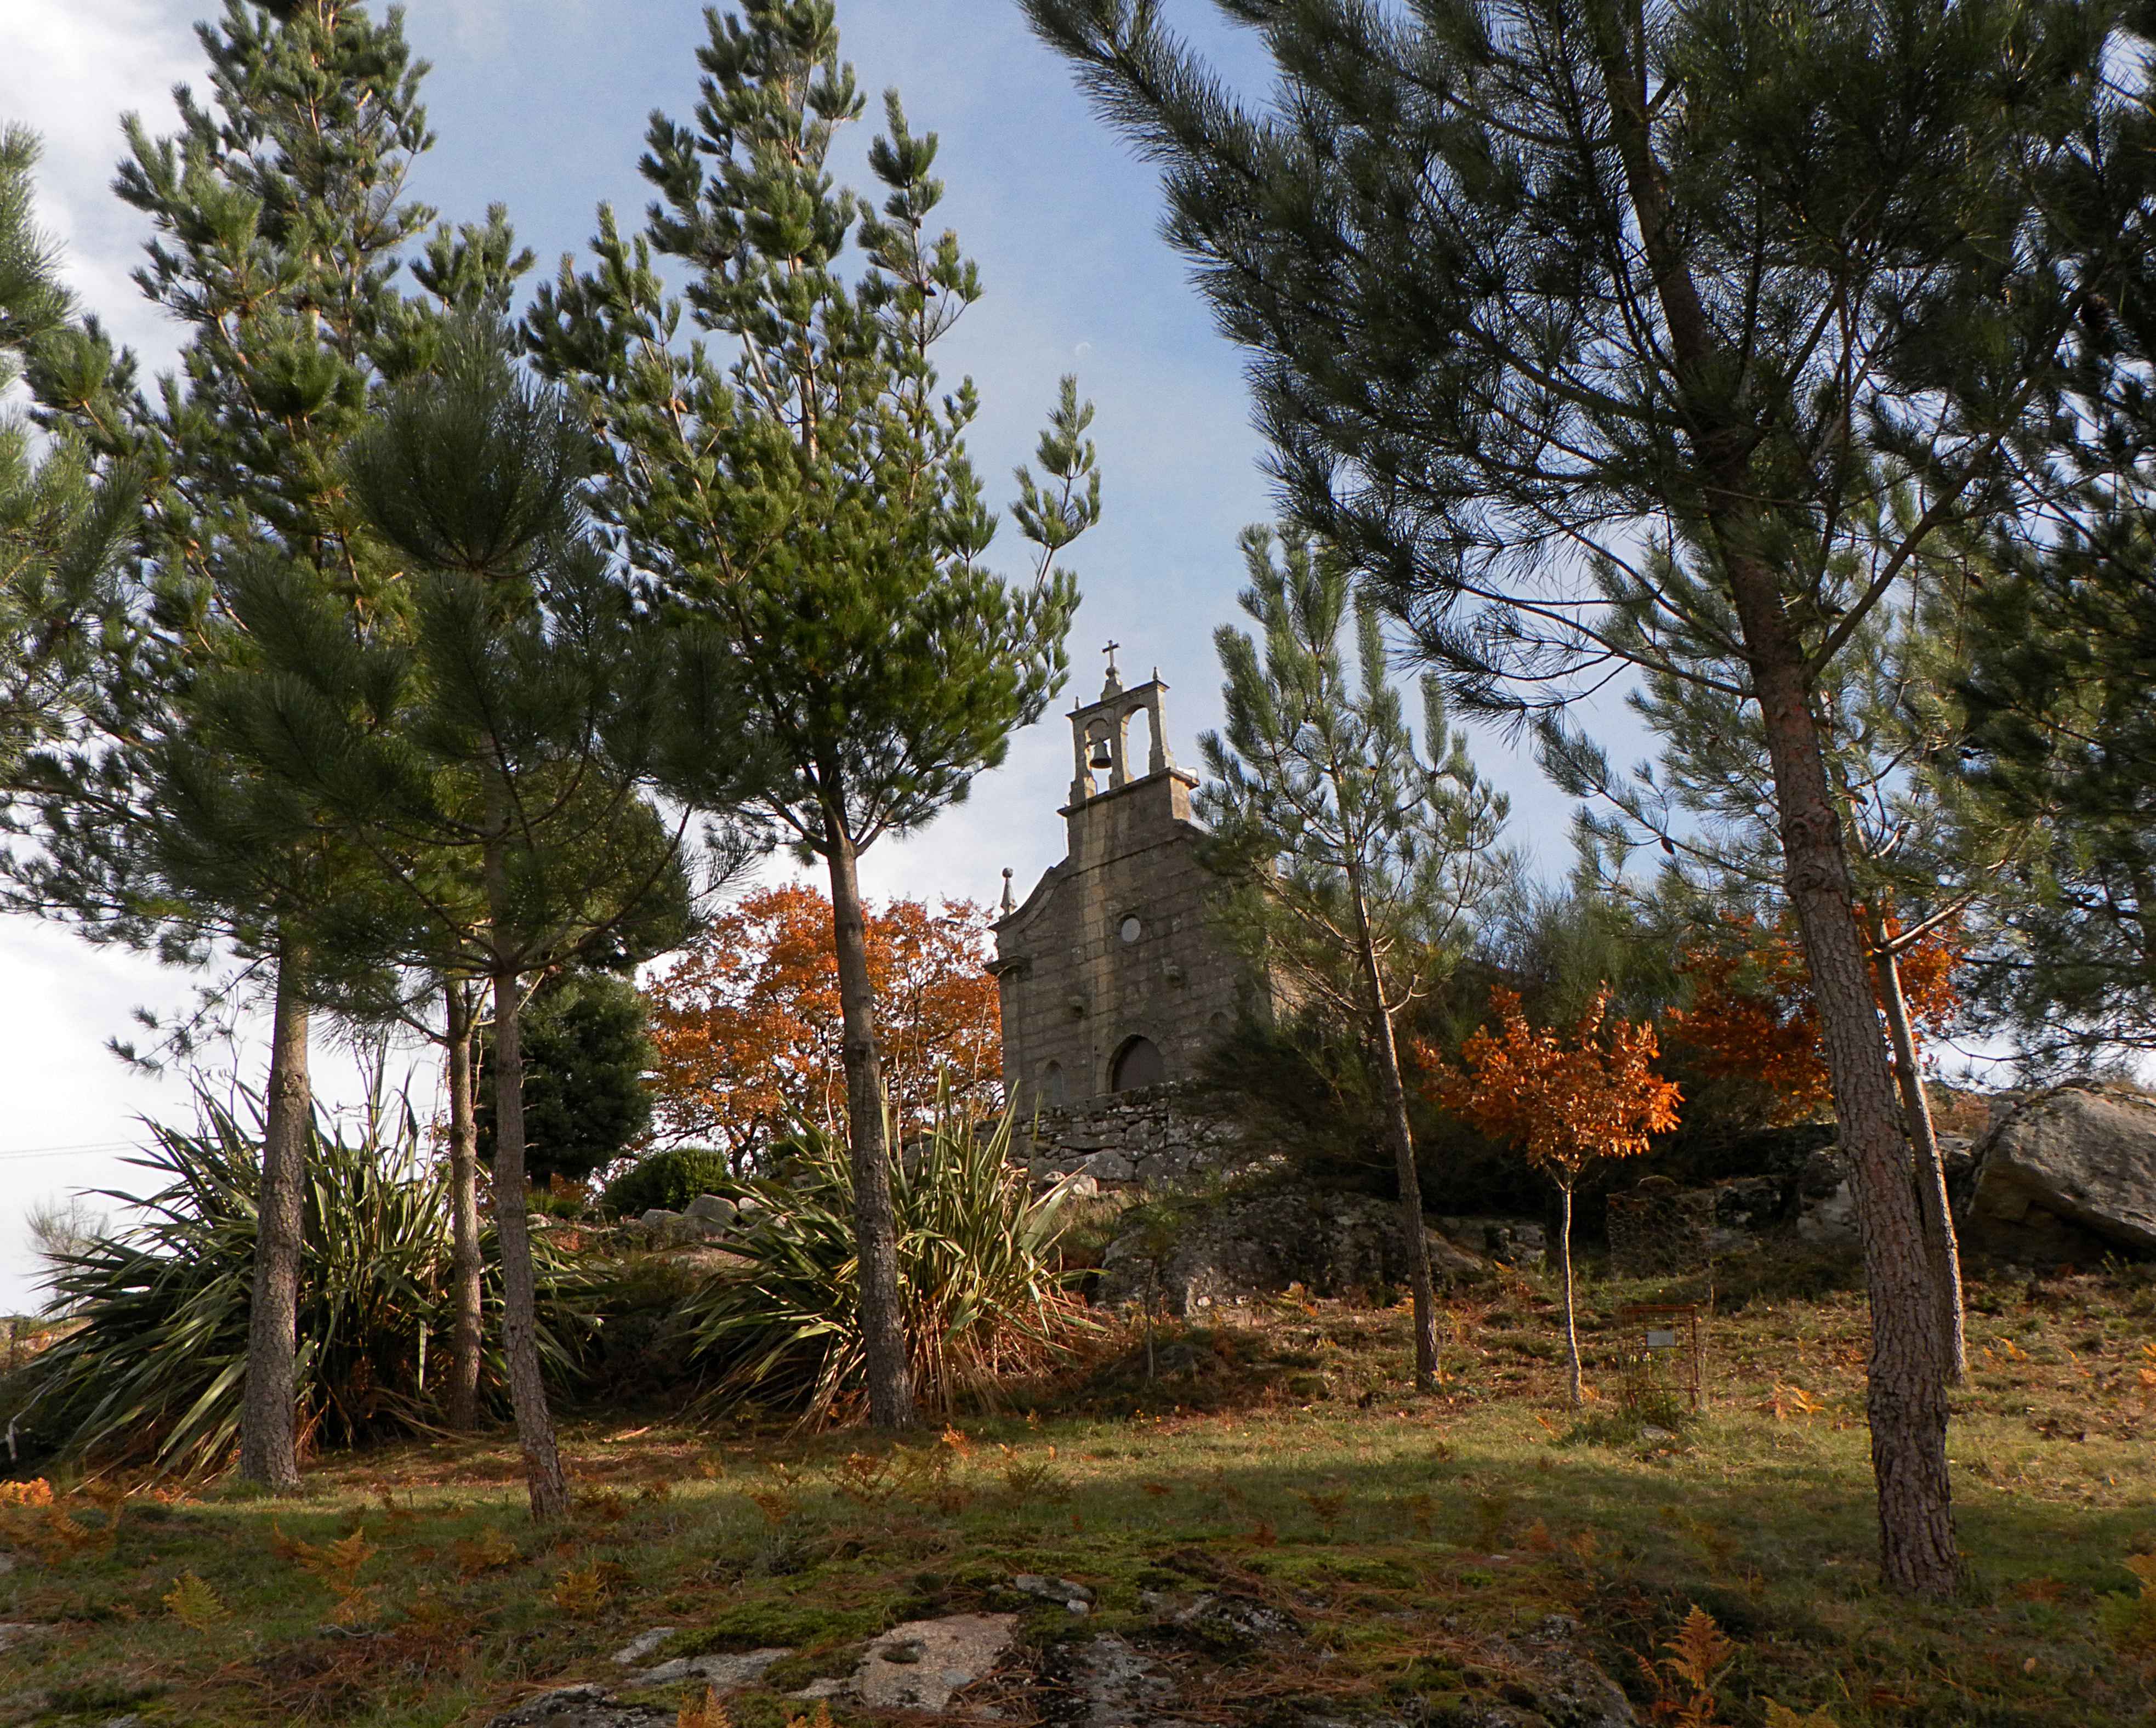
tree, forest, wilderness, trail, autumn, spain, spruce, espaa, galicia, pontevedra, woodland, habitat, ecosystem, ggl1, alama, riobarbeira, biome, woody plant, temperate coniferous forest